Turks in Kazakhstan

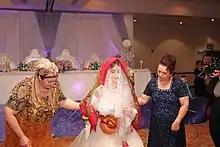
Meskhetian Turk bride

Turks in Kazakhstan are ethnic Turks who live in Kazakhstan, mostly from Meskheti after the Deportation of the Meskhetian Turks.